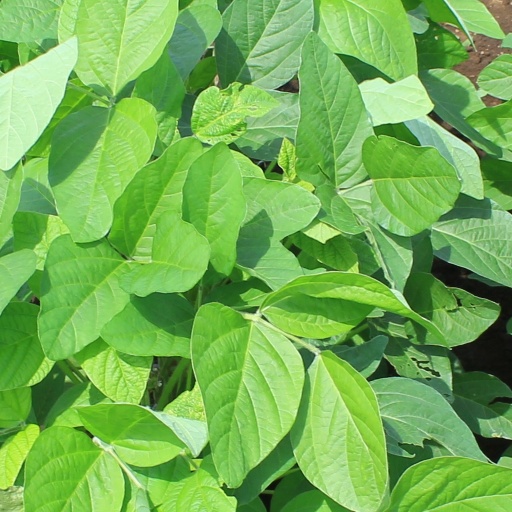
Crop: soybean